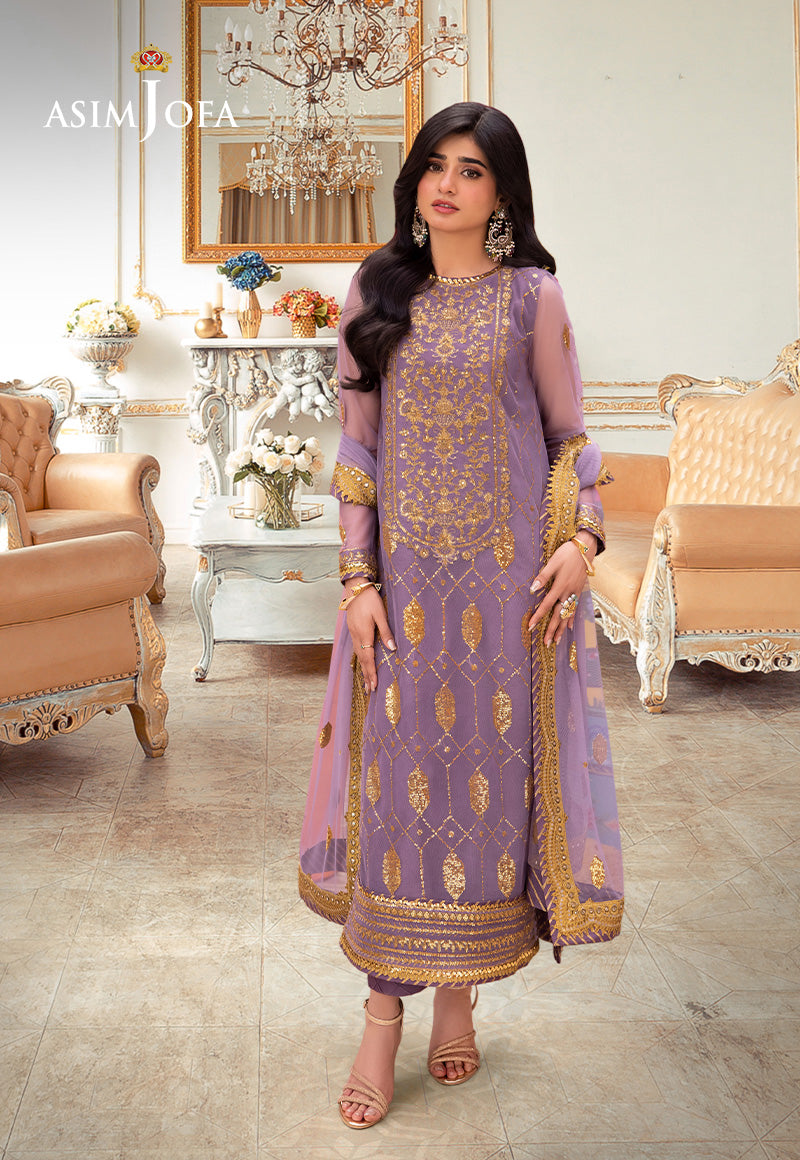
purple gold embroidered georgette sal